DB Class 65

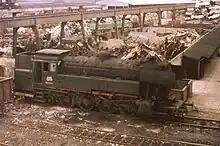
DB Neubaulok 065 005-1 ready for scrapping, Frankfurt-am-Main, 1970

Class 65 locomotives proved to be exceptionally reliable engines, but they could not be used universally, because their coal bunkers and water tanks were small. As a result, they could only be used for short-range goods traffic.